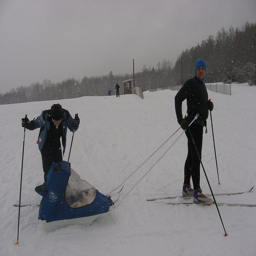
Two skiers stand in the snow as one pulls a small sled.
A couple of people standing on skis in the snow.
Two people on skis, on person pulling a little ski buggy
A man is pulling a kid behind him while skiing.
Two men ski while one of them pulls a child in a covered sled.